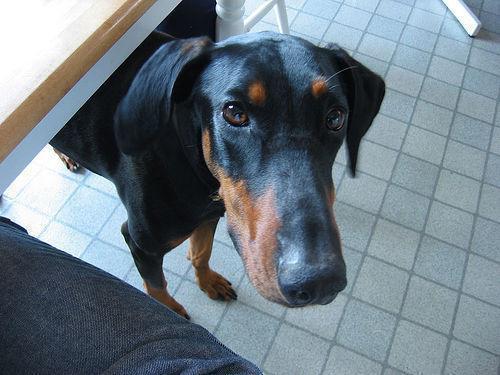
Doberman